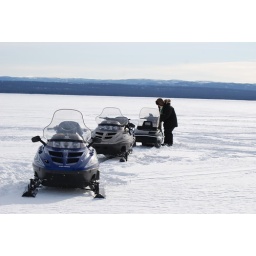
I was driving the second machine - this was where we stopped near Mud Lake Labrador to ice fish